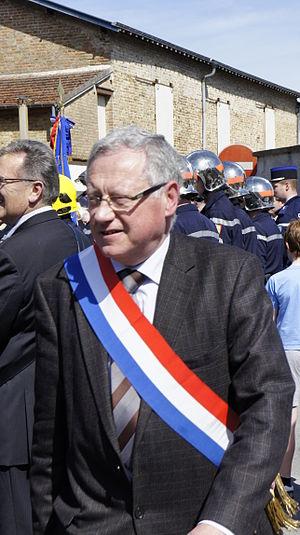
à Juniville .